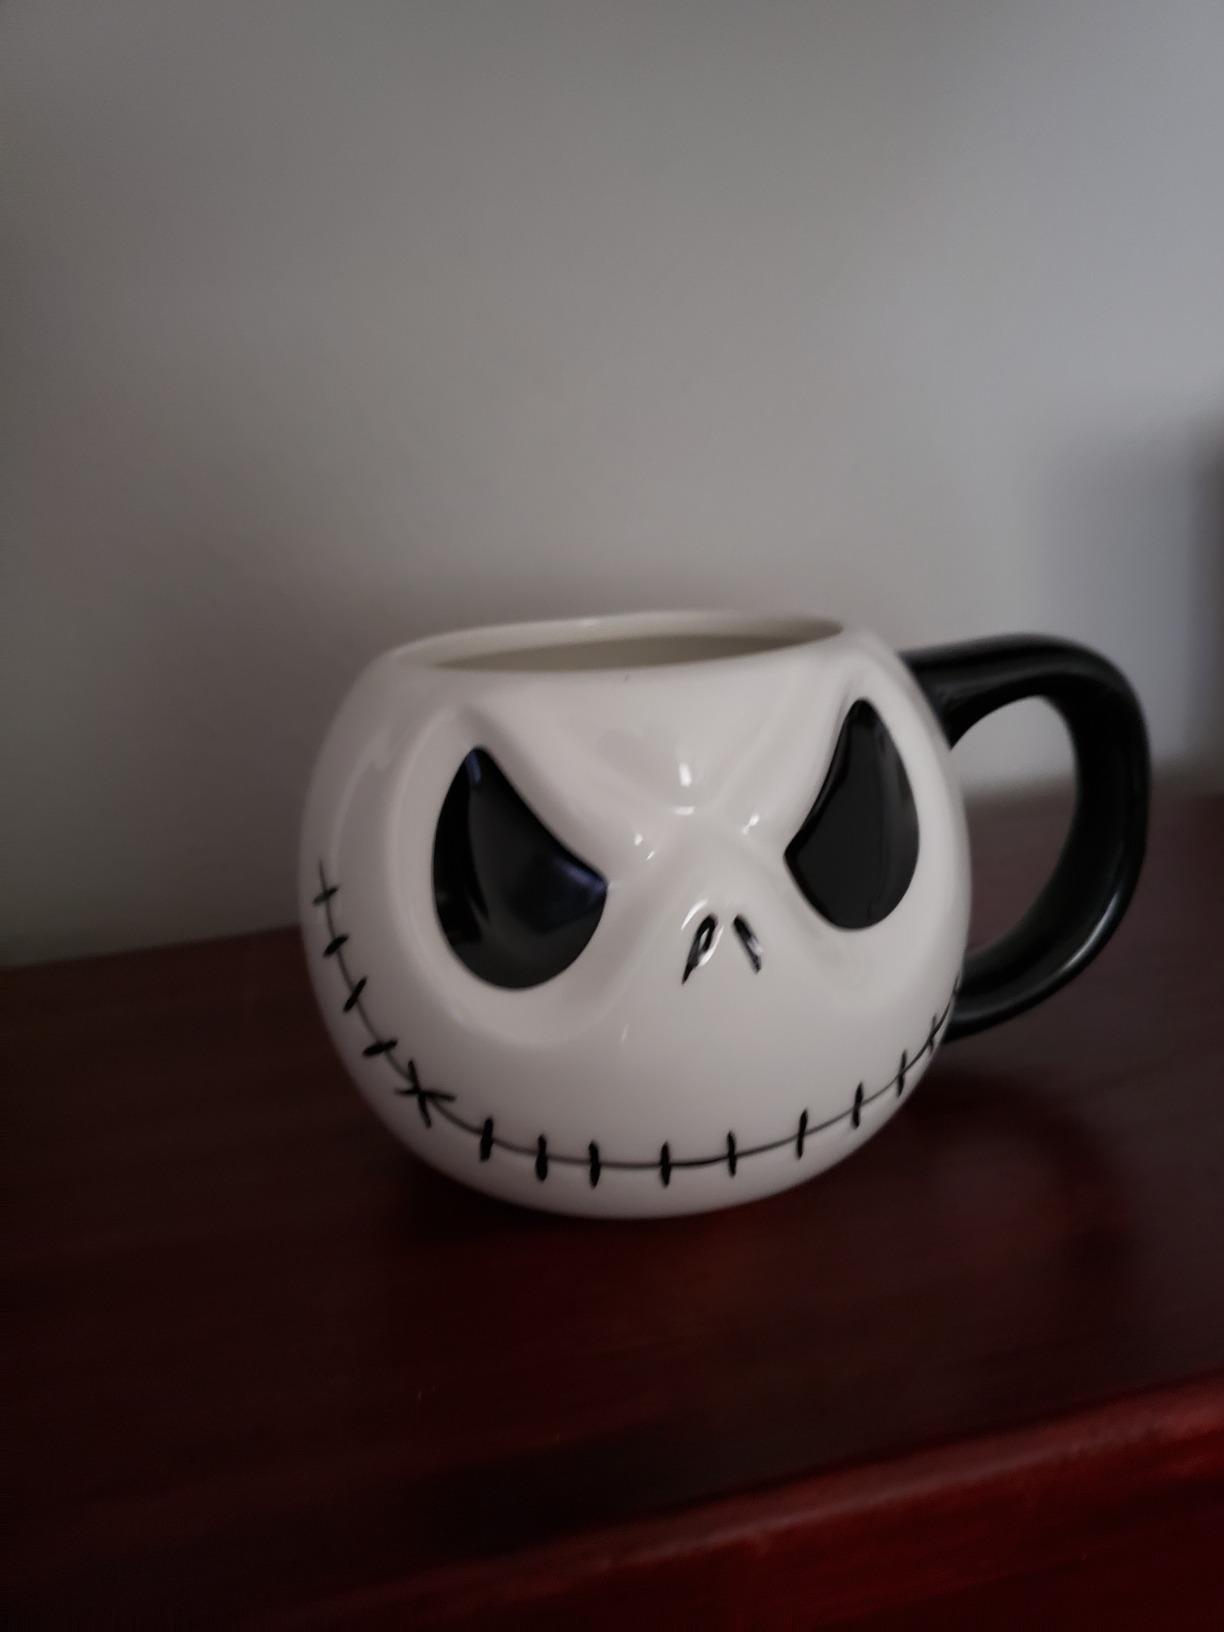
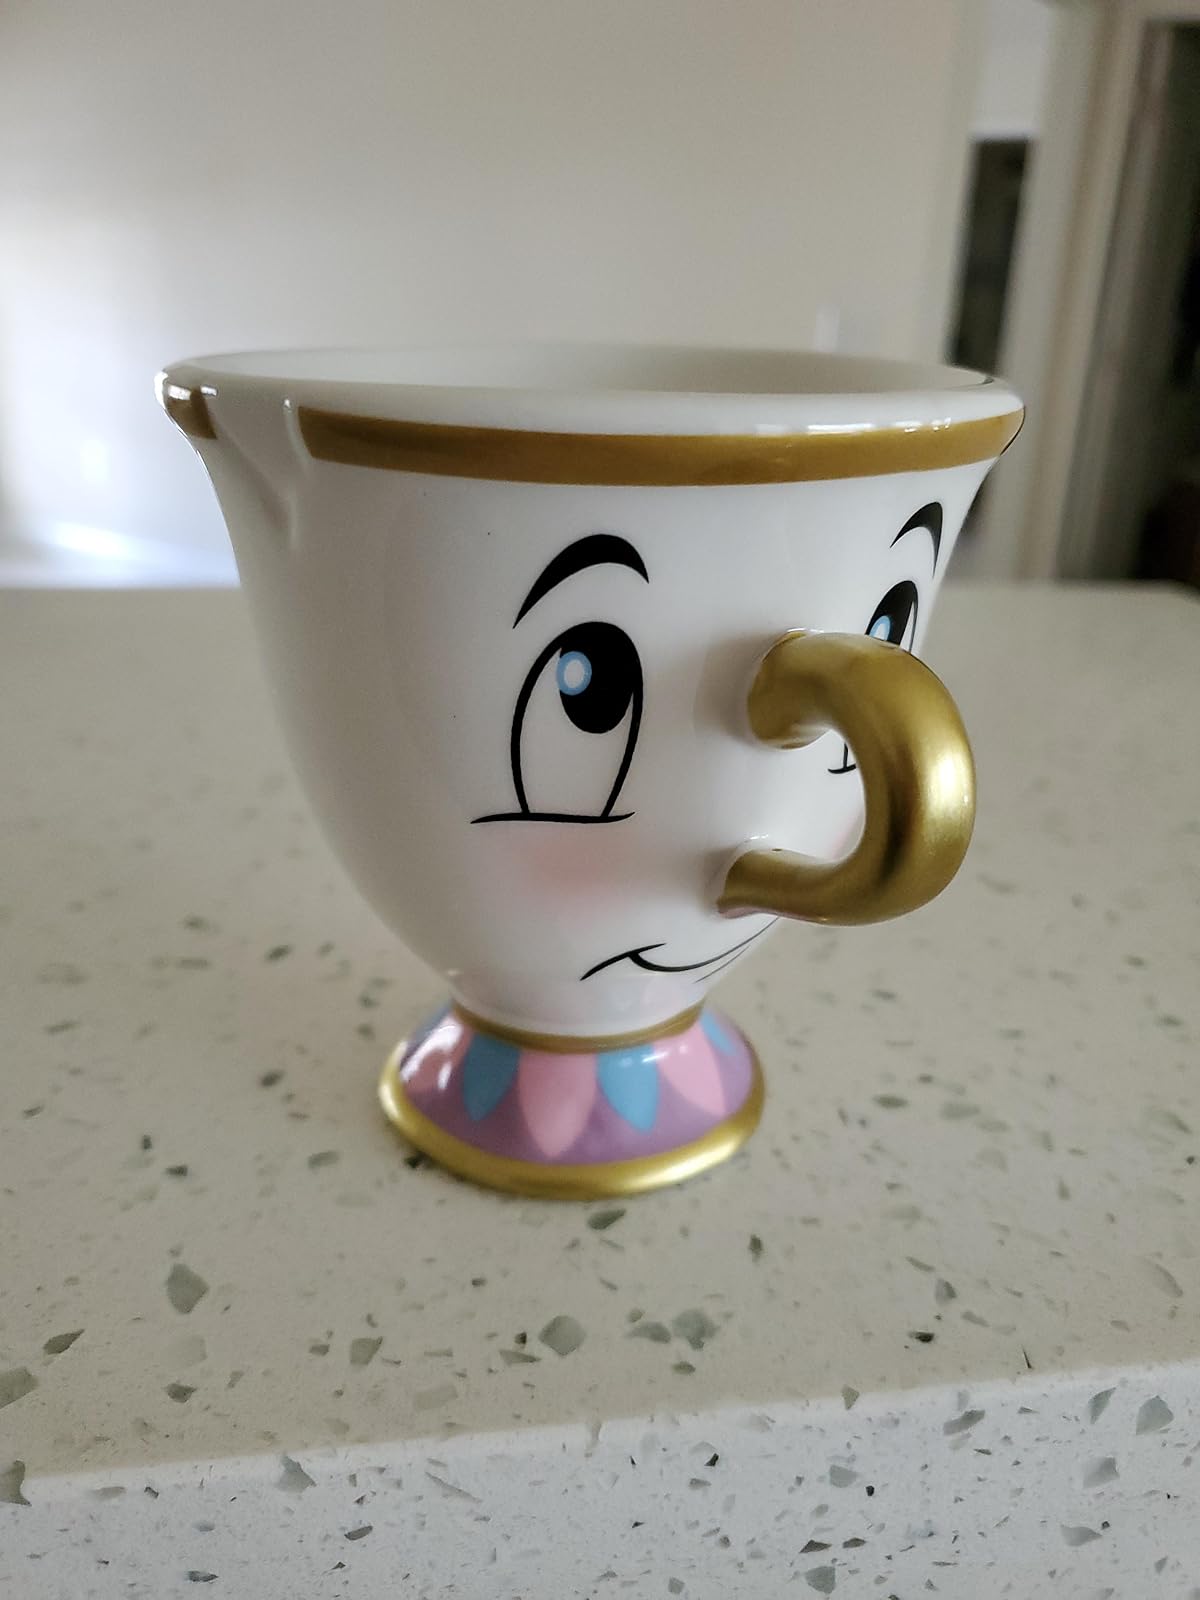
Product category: items_mug
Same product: no